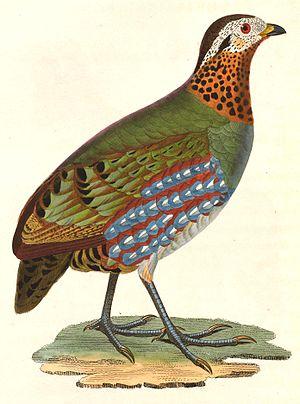
La Torquéole à collier est une espèce d'oiseaux de la famille des Phasianidae.